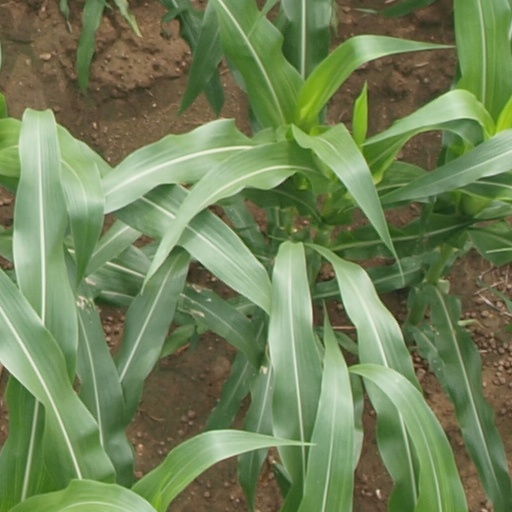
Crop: maize; corn